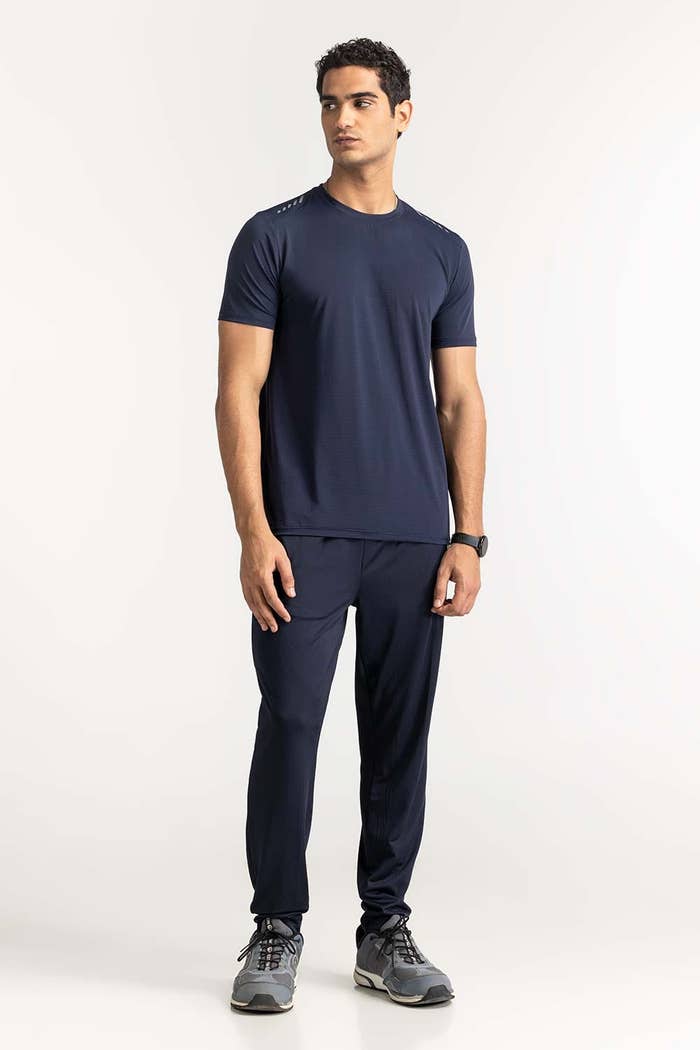
navy blue slim fit t tee